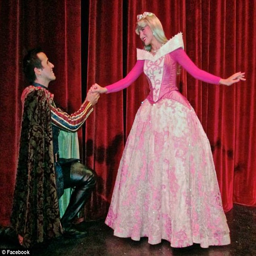
behind - the - scenes : a woman named person has revealed what it was like to work as an actress aboard ship